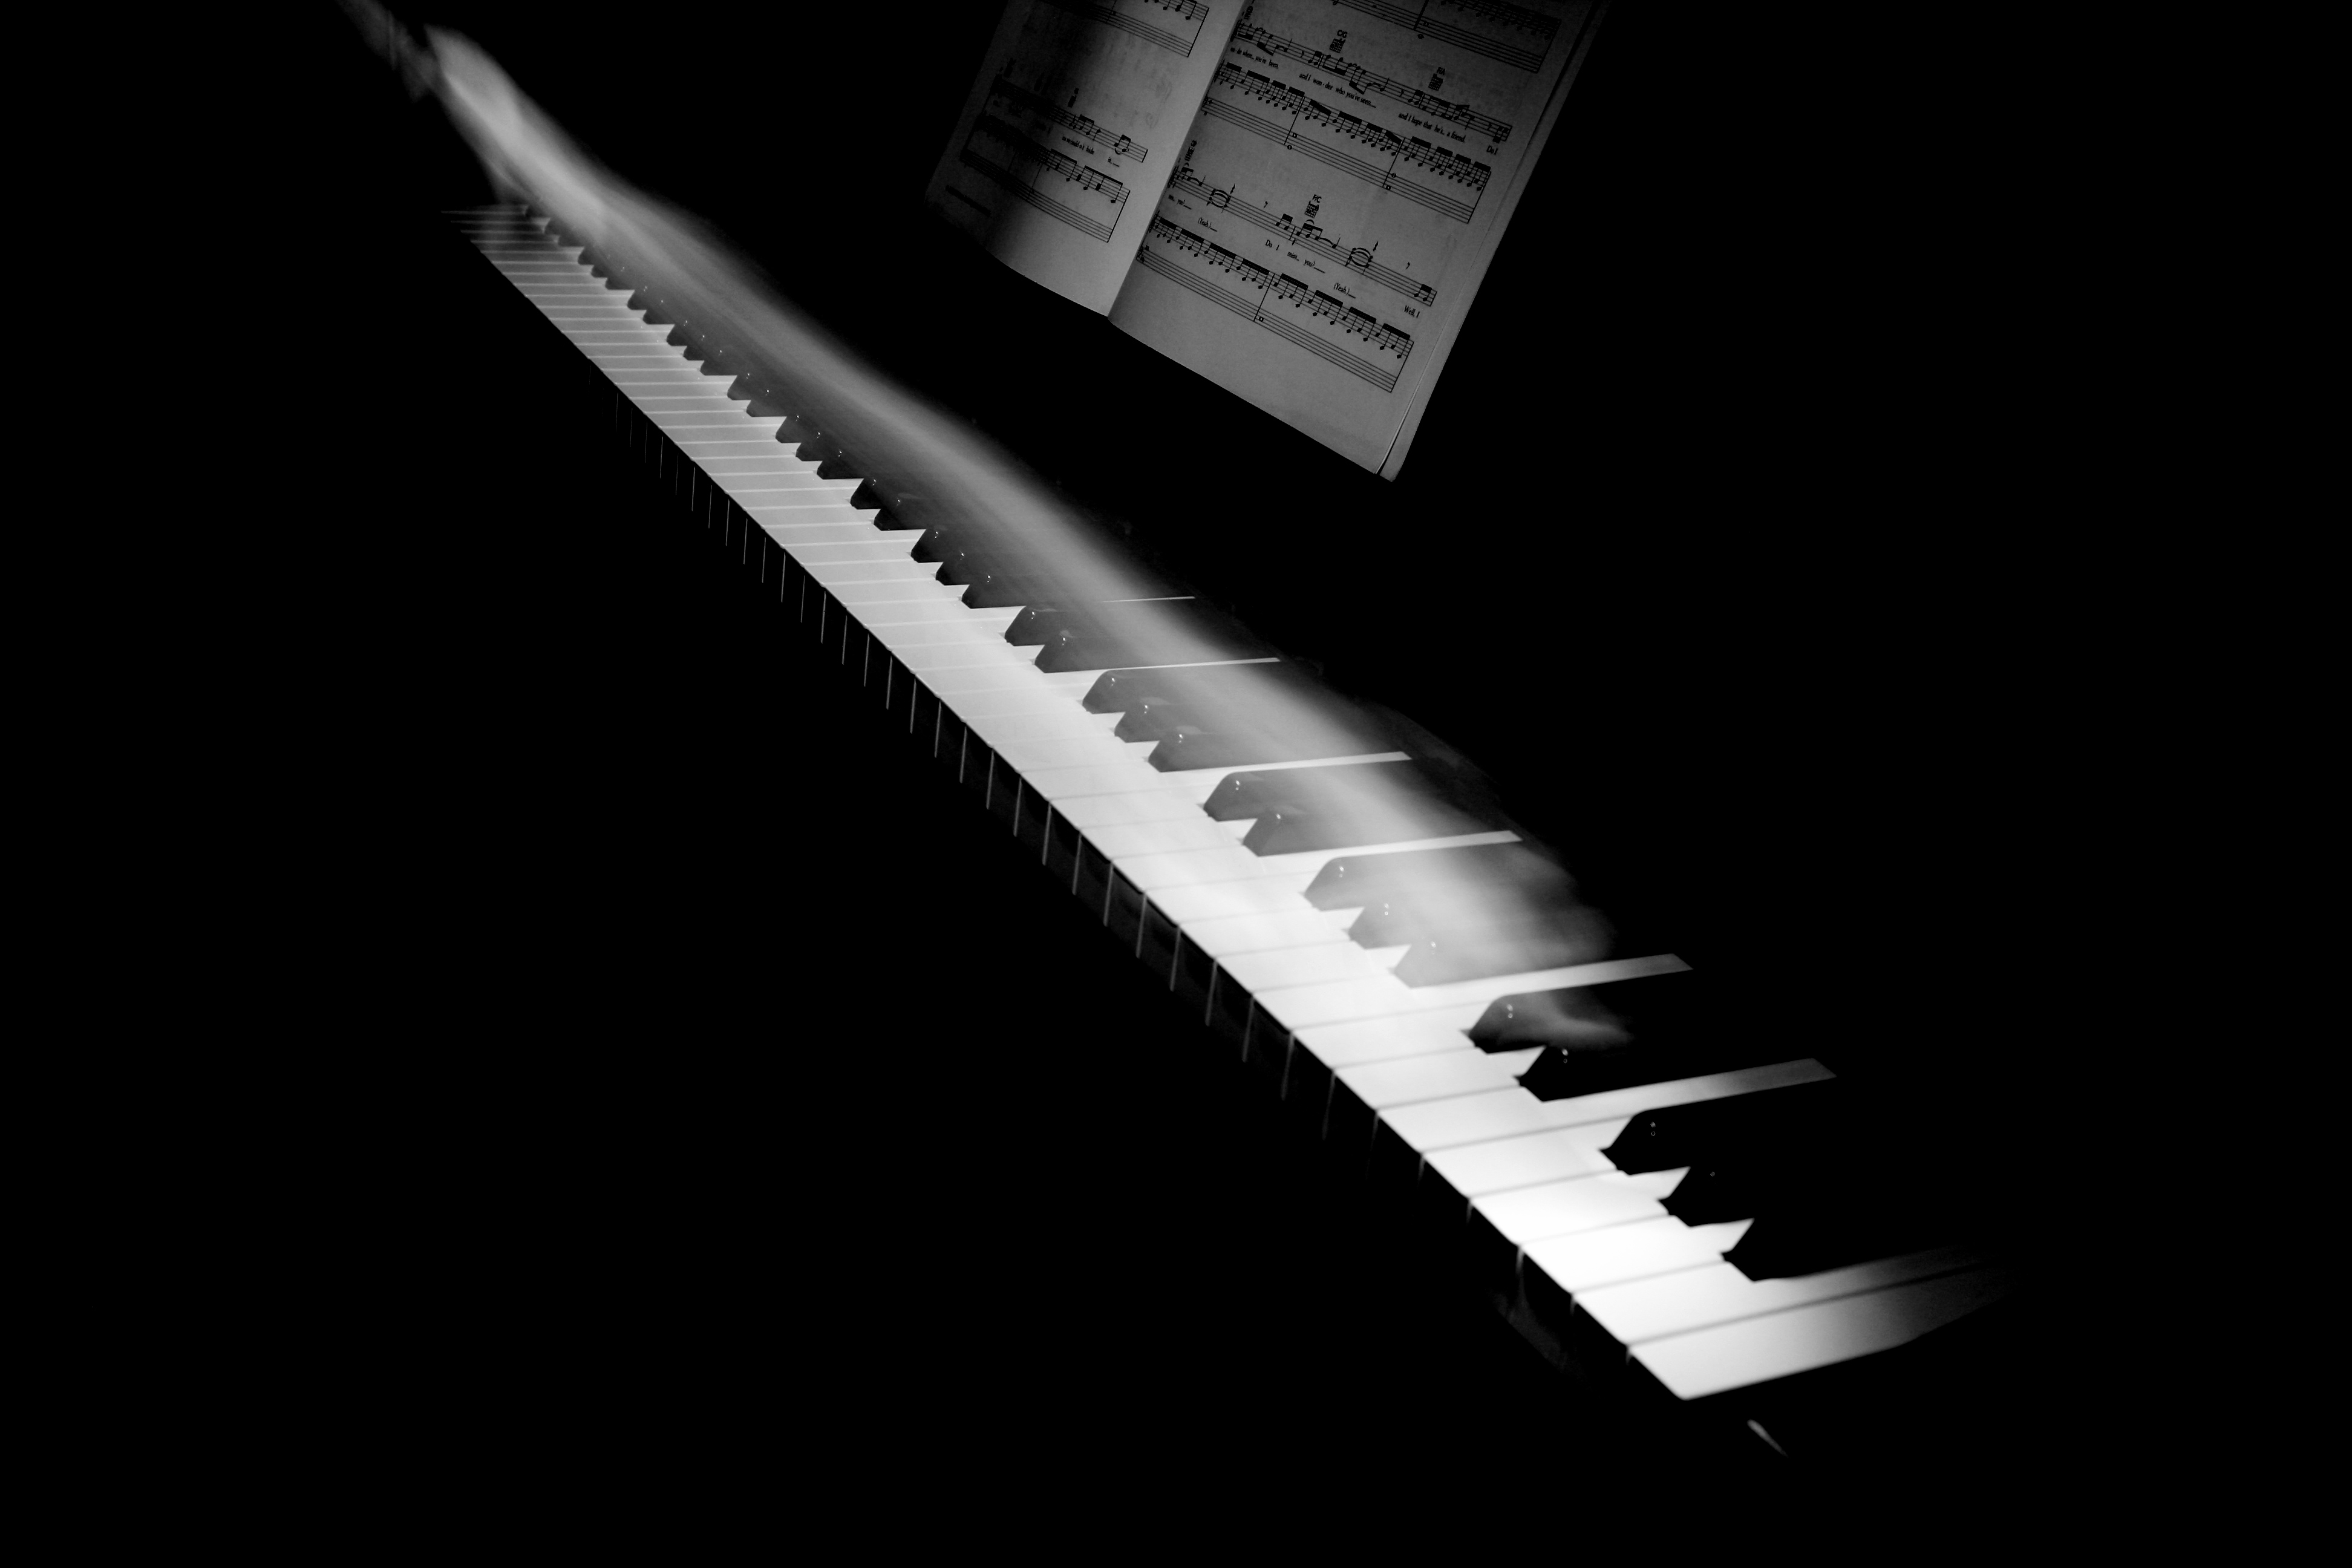
music, black and white, motion, line, piano, playing, monochrome, movement, musical instrument, motion blur, monochrome photography